Oregon State University Army ROTC

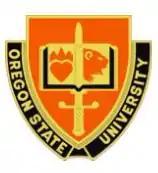
Distinctive Unit Insignia

Oregon State University Army ROTC is an ROTC Battalion assigned to Oregon State University in Corvallis, Oregon. Its mission is to train Cadets in basic military leadership and commission them as 2nd Lieutenants upon the completion of a bachelor's degree. Founded in 1873, the ROTC Battalion has continued to serve the nation and US Army Cadet Command and was given the nickname, "The West Point of the West" after it produced more commissioned officers than any other ROTC Battalion in the USA during World War II.